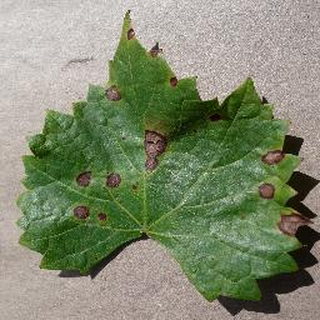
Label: grape_black_rot